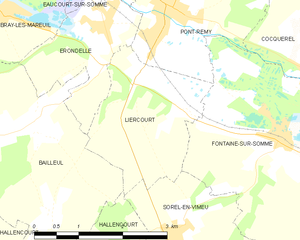
Carte des communes françaises Liercourt